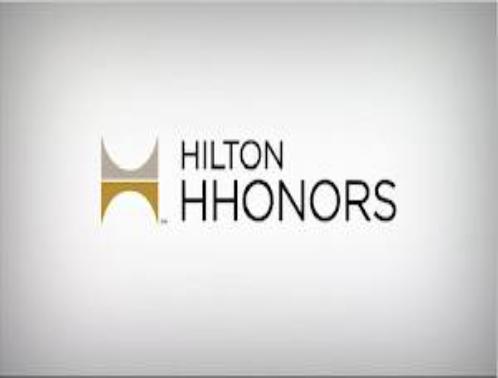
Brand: Hilton Worldwide-3
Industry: Others